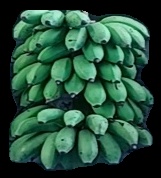
Variety: rasbale
Grade: grade2